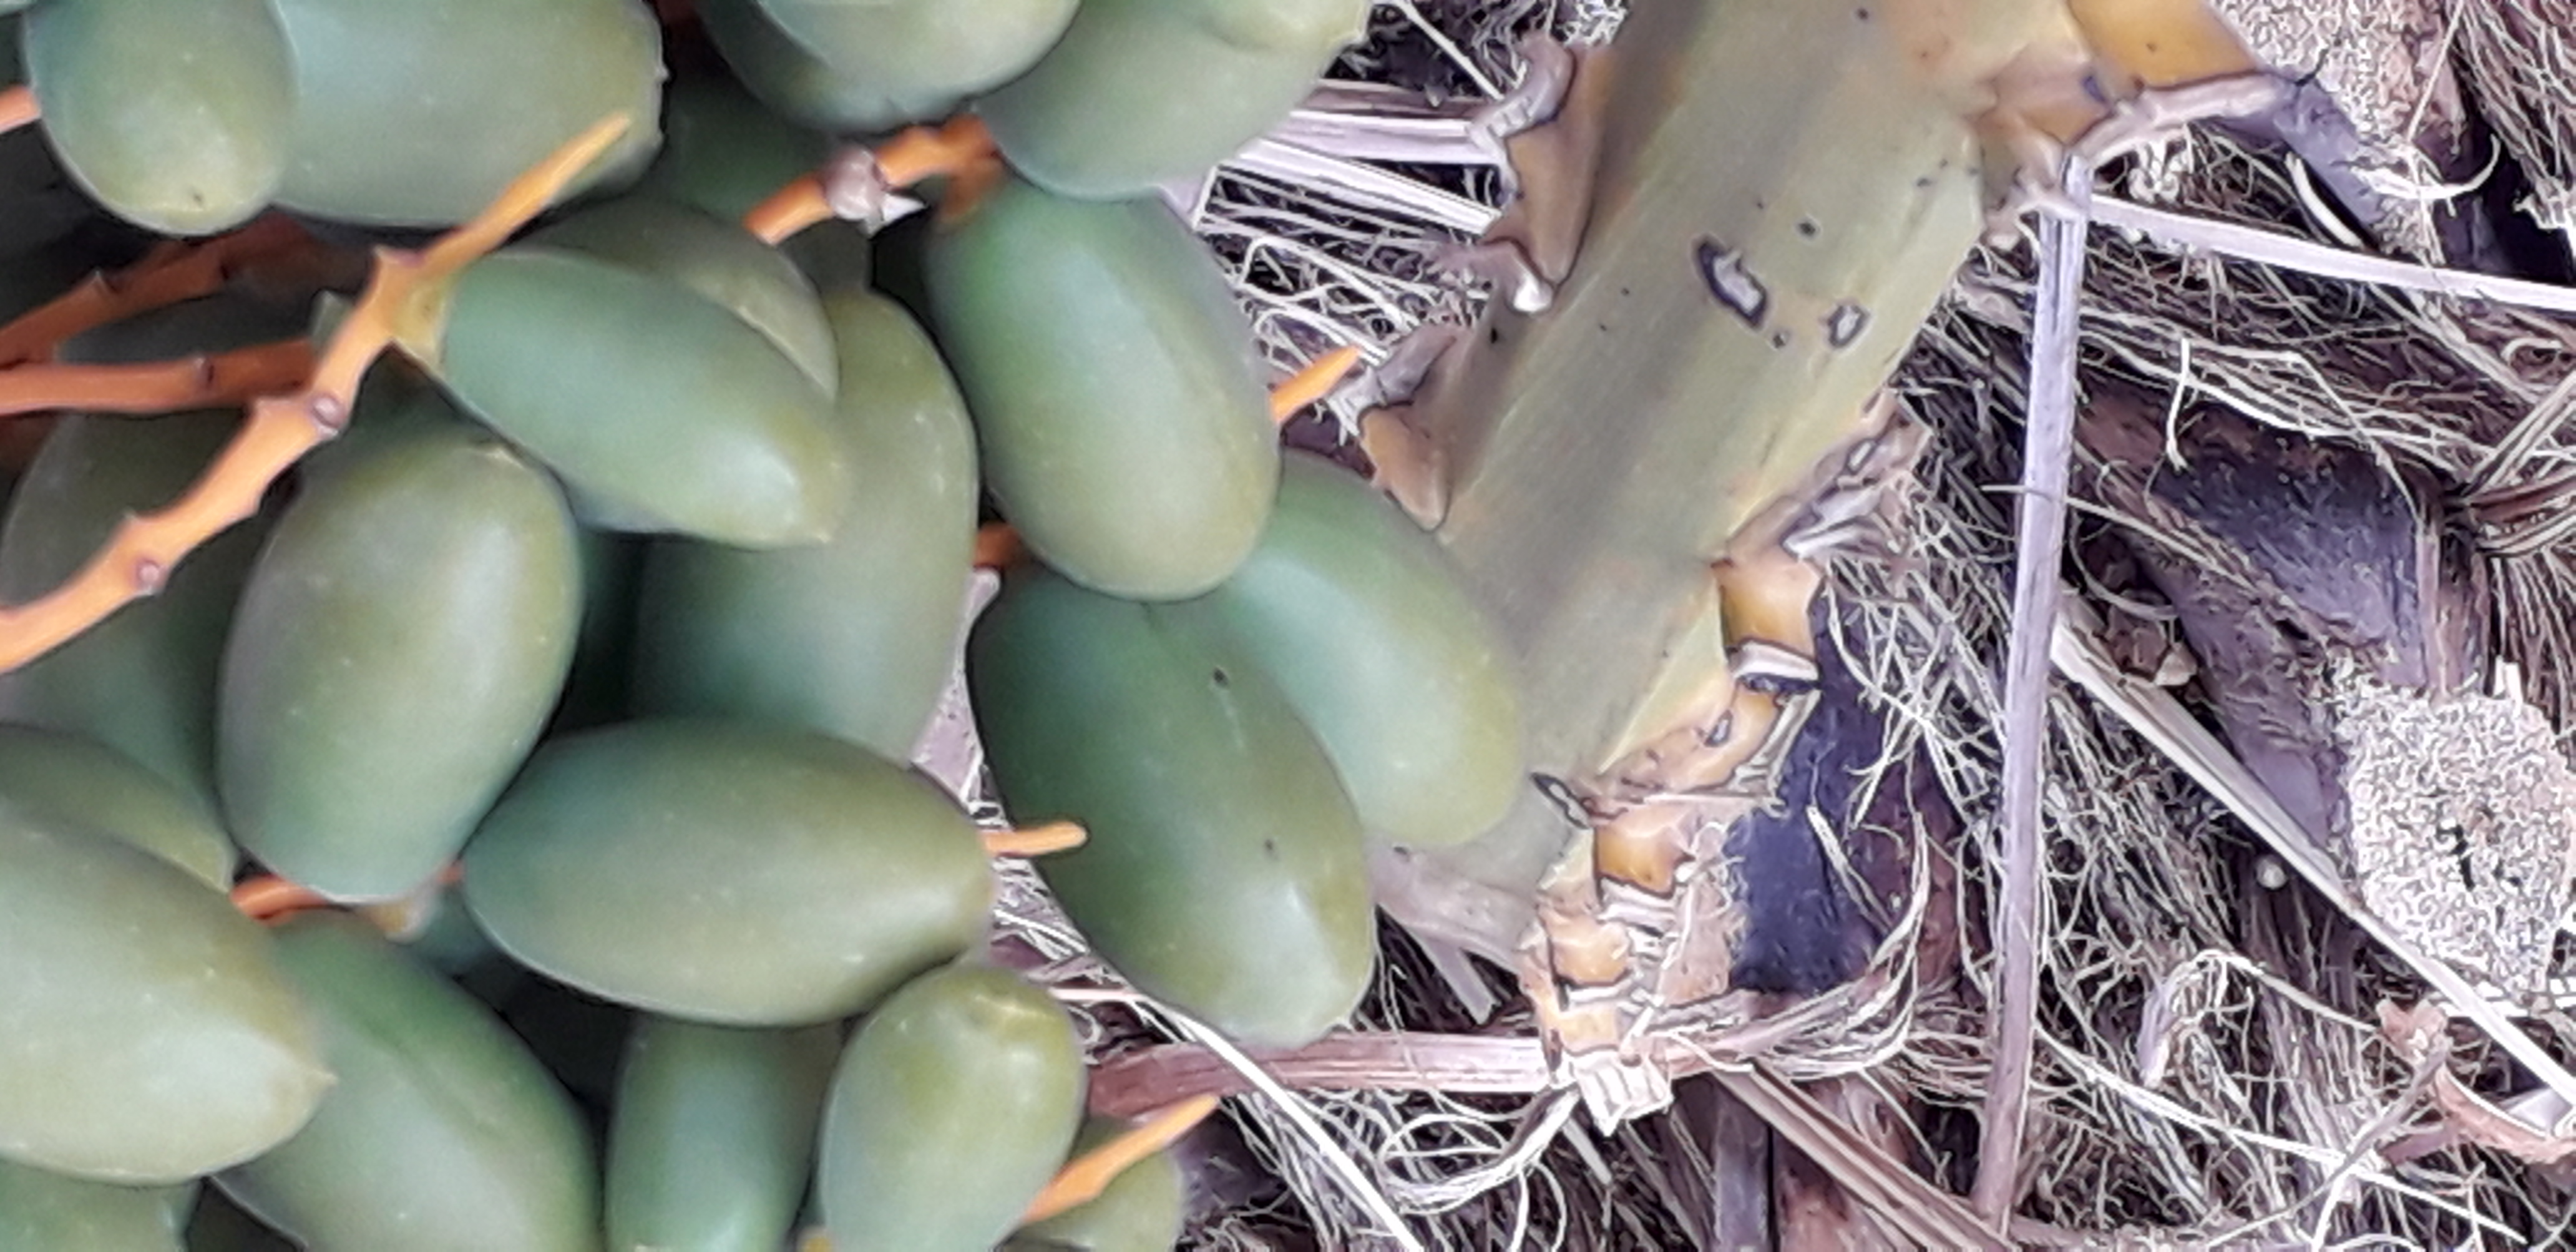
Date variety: kholt